Sawtelle, Los Angeles

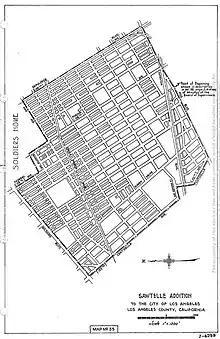
Map of Sawtelle addition to the City of Los Angeles

Sawtelle's interwar history is deeply shaped by its vibrant Japanese American community, which coalesced in response to exclusionary housing and land-use policies in other parts of Los Angeles. Many early Japanese residents settled in Sawtelle and turned to farming, often in the face of steep challenges—including denial of bank loans and restrictions imposed by the California Alien Land Law of 1913, which prohibited land ownership by non-citizens.